Carreras Cigarette Factory

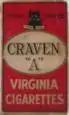

Dominating the entrance to the building were two large -high bronze statues of cats, stylised versions of the Egyptian god Bastet (or "Bubastis", or "Bast"), which had been cast at the Haskins Foundry in London. The image of a black cat was a branding device which Carreras used on the packets of their Craven A range of cigarettes. The building had thus been conceived as a "temple" to Bastet, and the architects' original drawings reveal that it was to be named "Bast House" (the name was dropped due to unfortunate similarities to derogatory words in English).